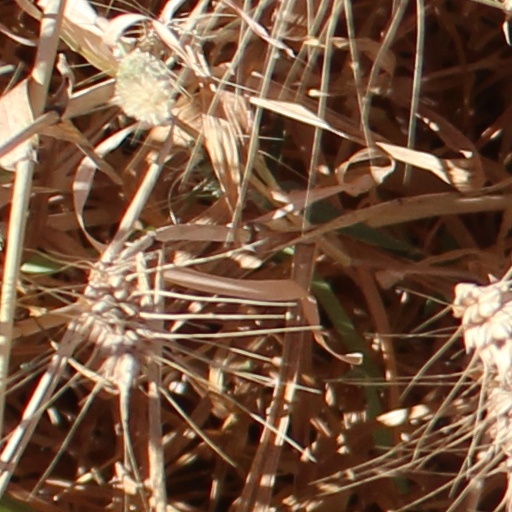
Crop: wheat